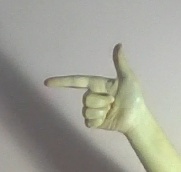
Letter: yaa